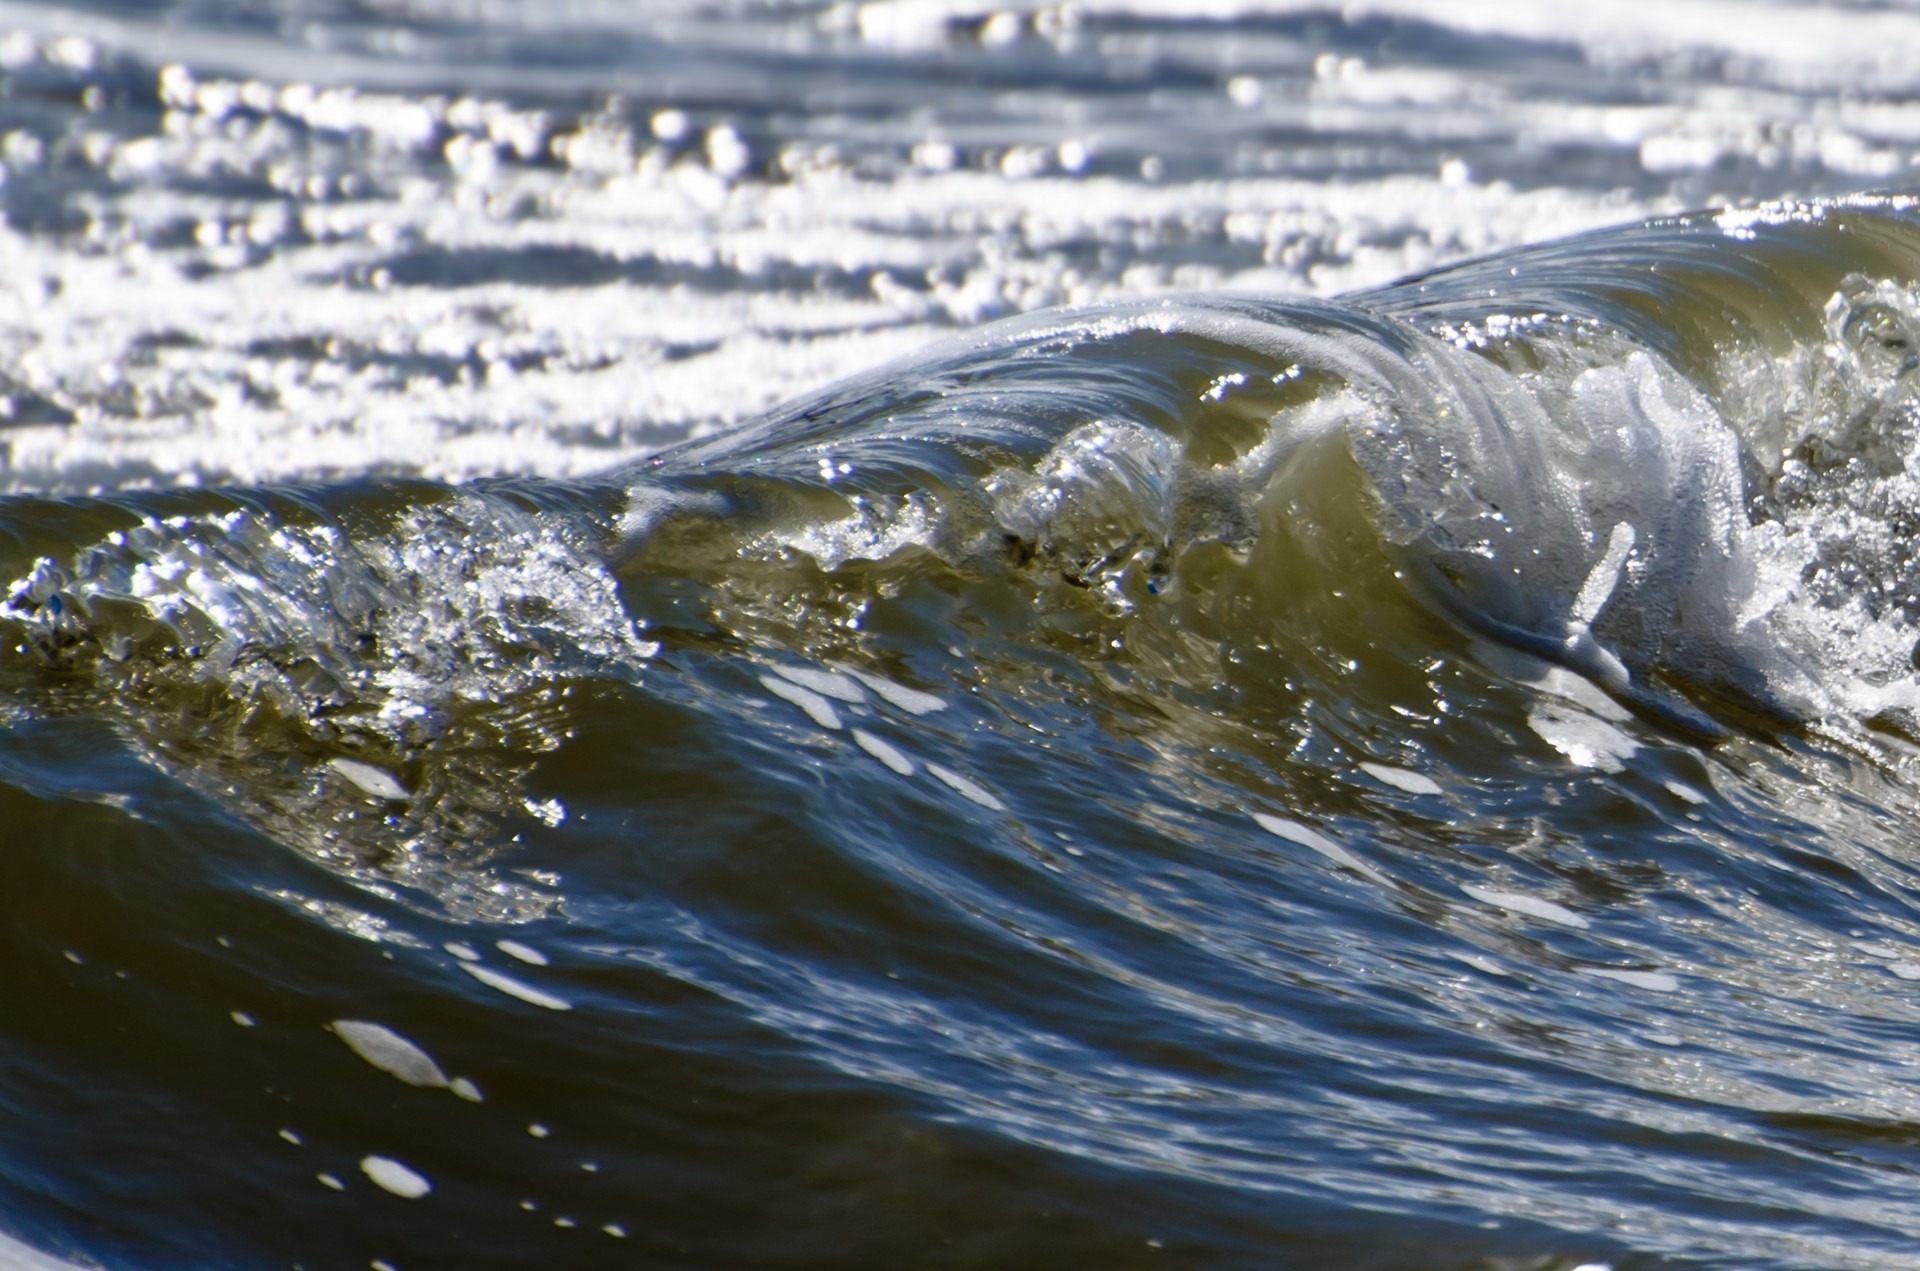
work, beach, sea, coast, water, ocean, morning, wave, wet, tide, summer, surf, spring, high, holiday, harbor, speed, season, england, waves, background, nice, low, strong, hobby, scarborough, element, marine mammal, wind wave, whales dolphins and porpoises